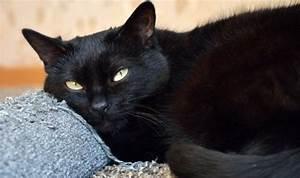
cat